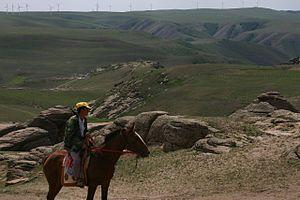
La bannière centrale droite de Chahar est une subdivision administrative de la région autonome de Mongolie-Intérieure en Chine. Elle est placée sous la juridiction de la ville-préfecture d'Ulaan Chab.
Le Mongol chinois est une race chevaline, correspondant à la population de chevaux mongols restée en Chine après l'indépendance de la Mongolie en 1910. Peut-être issu du cheval de Przewalski, il est domestiqué dès la plus haute Antiquité. En 1982, il représente à lui seul un tiers de tous les chevaux de Chine. Leur nombre a beaucoup diminué depuis, sous l'influence de la motorisation des transports et de la modernisation des modes de vie.